South Wind (film)

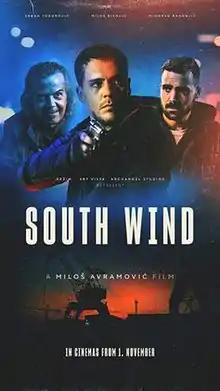

South Wind is a 2018 Serbian crime film directed by Miloš Avramović.